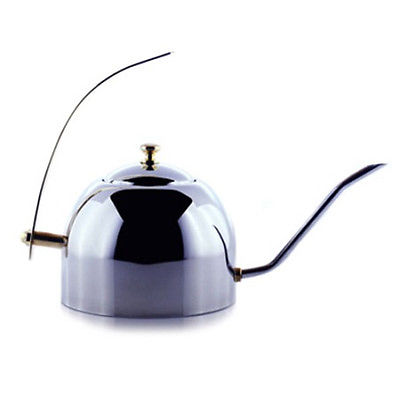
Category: kettle